Chris Hipkins

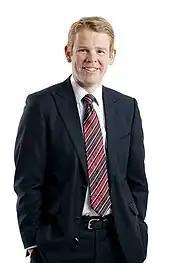
Hipkins in 2011

Hipkins was selected to stand in the Labour-held seat of Rimutaka (renamed Remutaka in 2020 following a 2016 Treaty of Waitangi settlement) in the 2008 general election, following the retirement of the sitting MP Paul Swain. He contested the Labour selection over trade unionist Paul Chalmers, who had Swain's support. His selection was part of Prime Minister Helen Clark's intention to rejuvenate the party with 29-year-old Hipkins winning against the 54-year-old Chalmers. In his first election, Hipkins won the seat with a modest majority of 753.